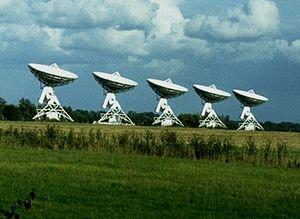
Un radiotélescope est un télescope spécifique utilisé en radioastronomie pour capter les ondes radioélectriques émises par les astres. Ces ondes radio, bien que plus ou moins prédites par certains physiciens comme Thomas Edison et Oliver Lodge, ne sont véritablement découvertes qu'au début des années 1930 par Karl Jansky lorsqu'il cherche l'origine de certaines interférences avec les transmissions radio terrestres.